Chasing the Deer

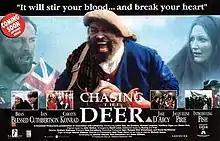
"Chasing the Deer" theatrical poster

Chasing the Deer ("later re-titled" Culloden 1746) is a 1994 British war film directed by Graham Holloway and starring Brian Blessed, Lewis Rae, Iain Cuthbertson, Fish and Mathew Zajac. It depicts the 1745 Jacobite Rebellion, in which Bonnie Prince Charlie landed in Scotland, trying to claim the British throne.